Lambertseter

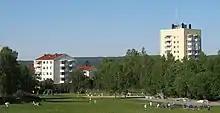
Lambertseter football fields and apartment blocks

Lambertseter is a suburb of the city of Oslo, Norway, and is part of the borough of Nordstrand.